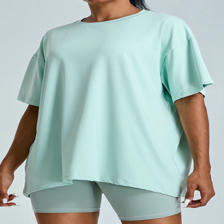
Label: Modal